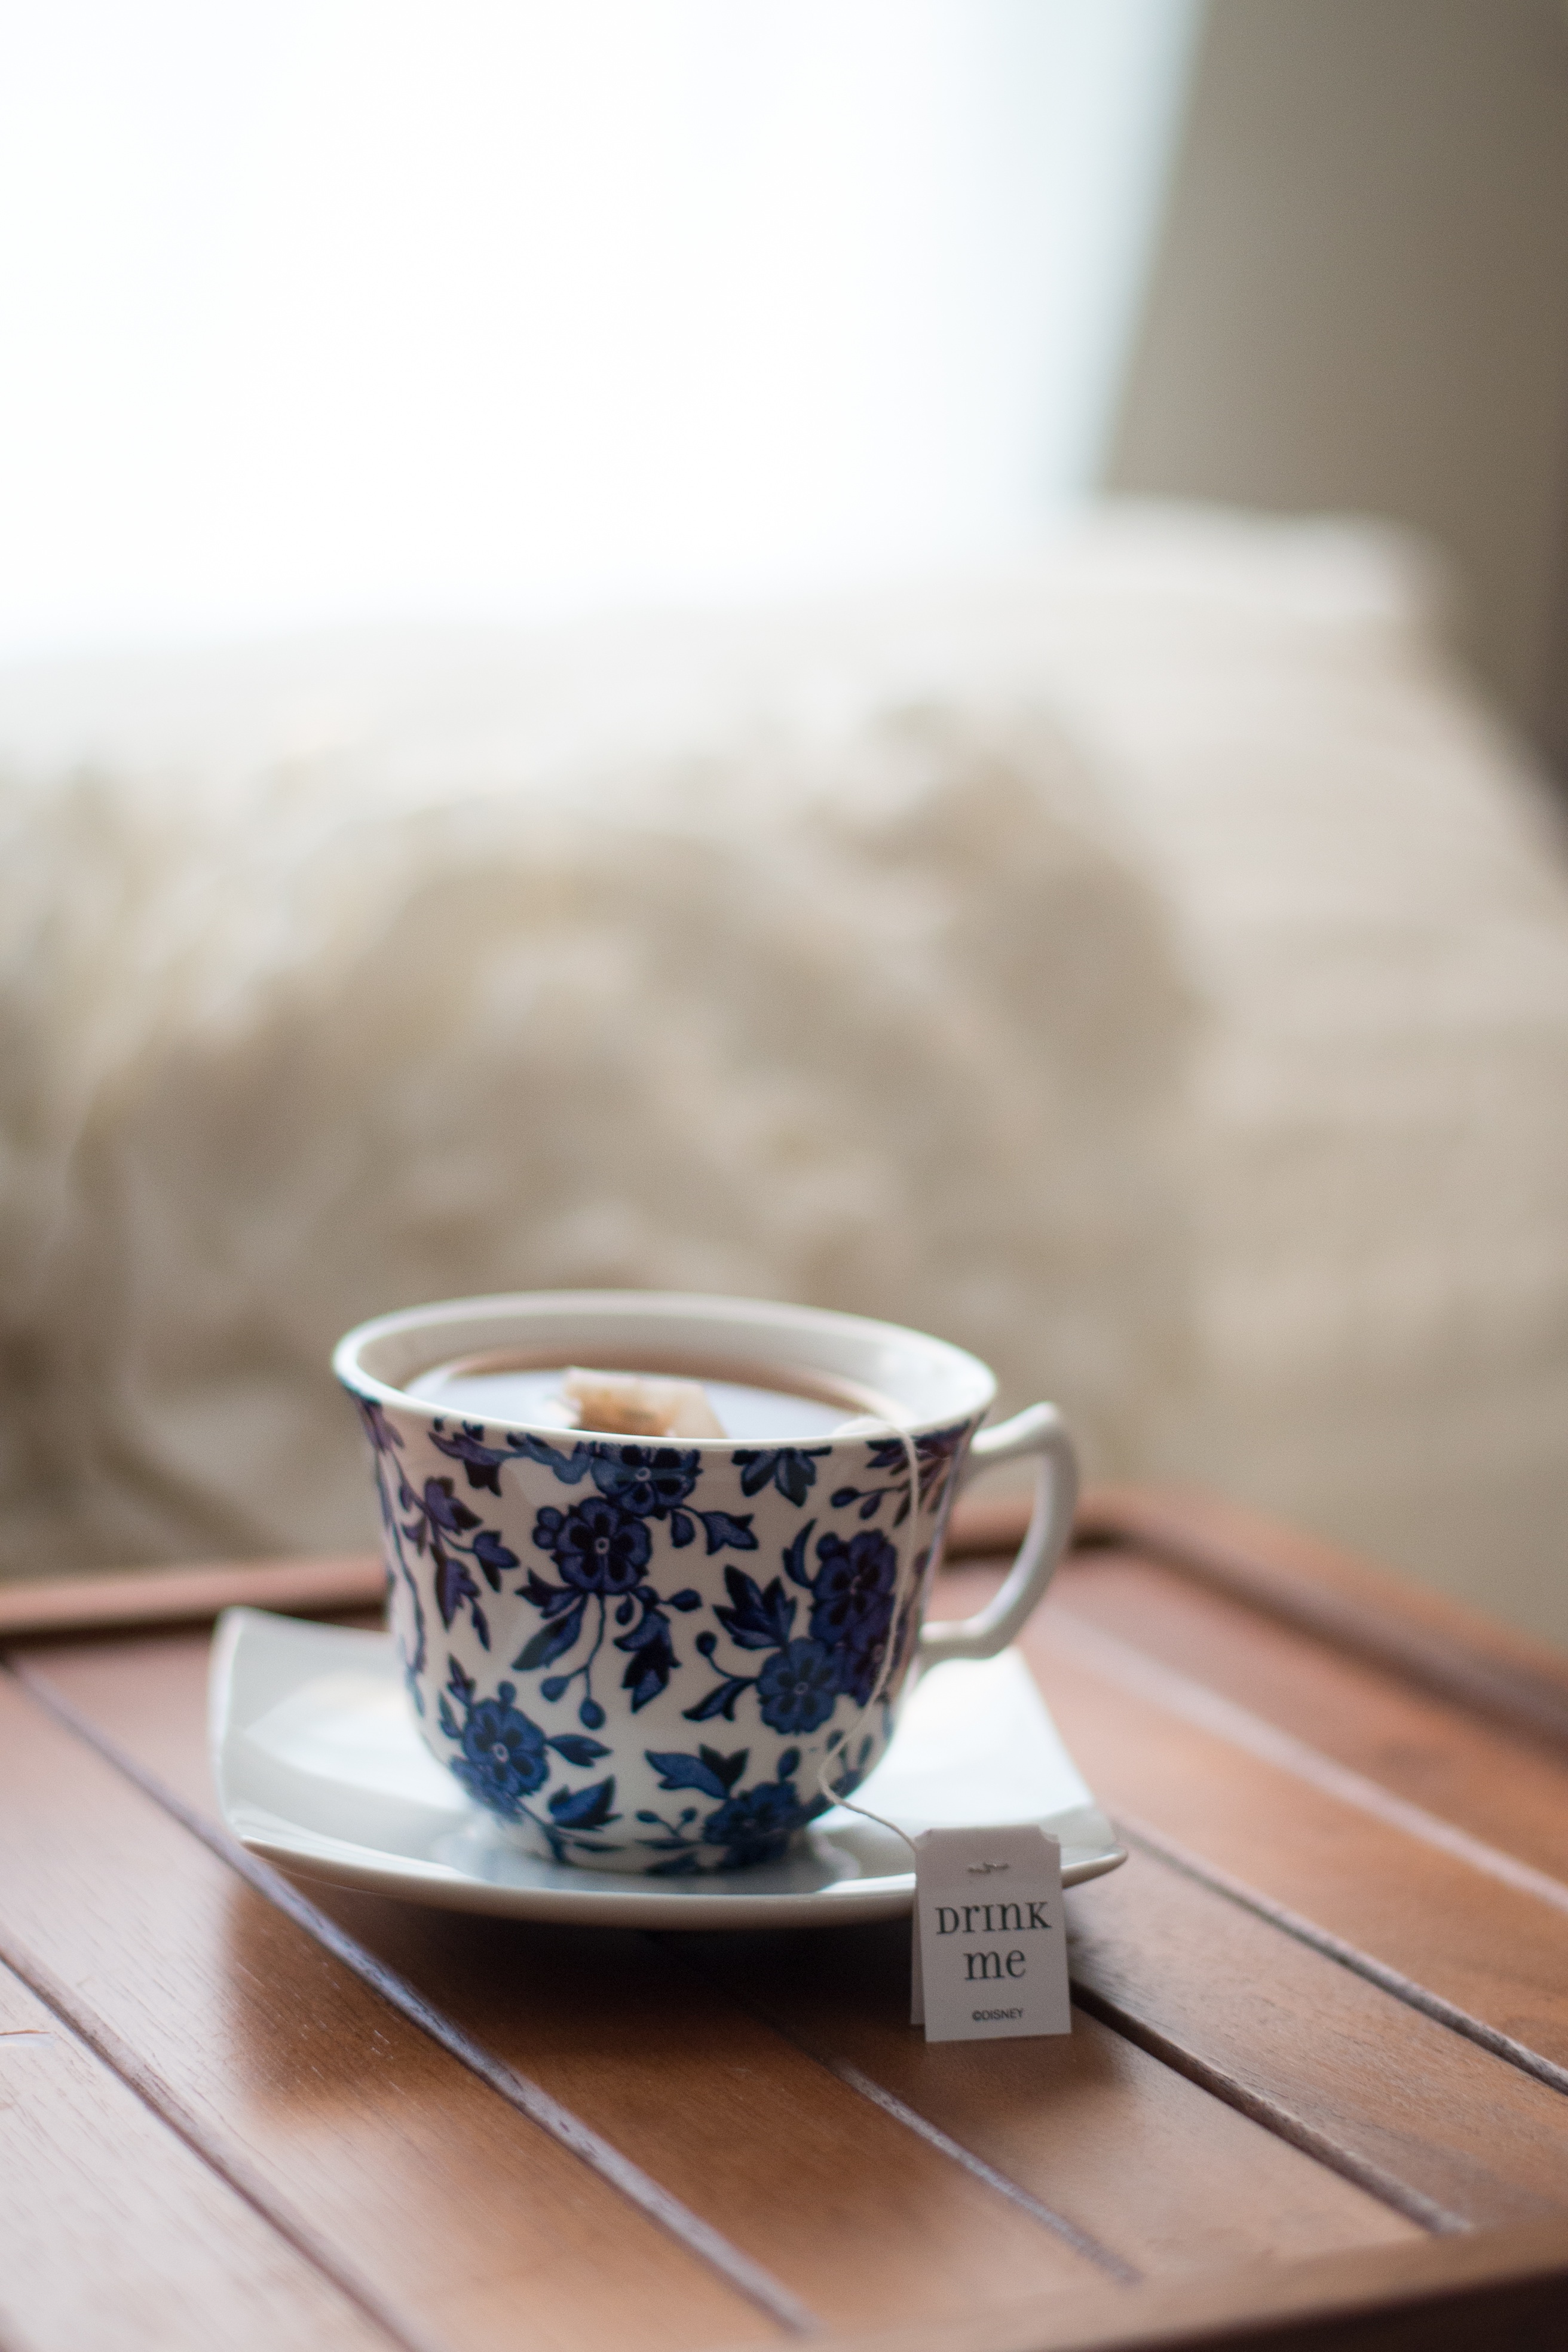
coffee, tea, morning, cup, food, beverage, drink, steep, espresso, coffee cup, flavor